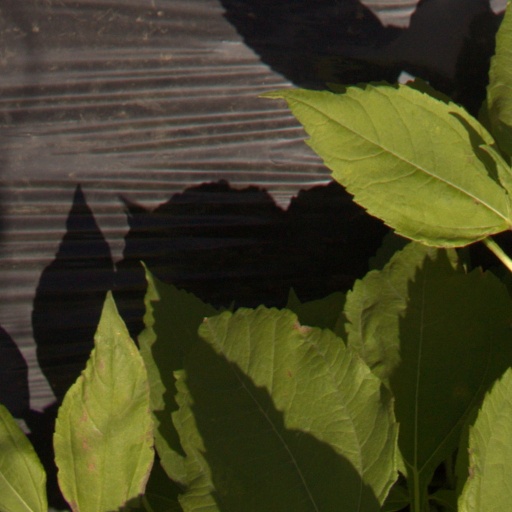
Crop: Jerusalem artichoke